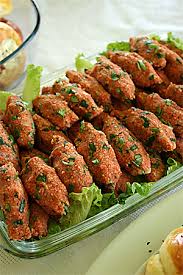
Yemek: kisir